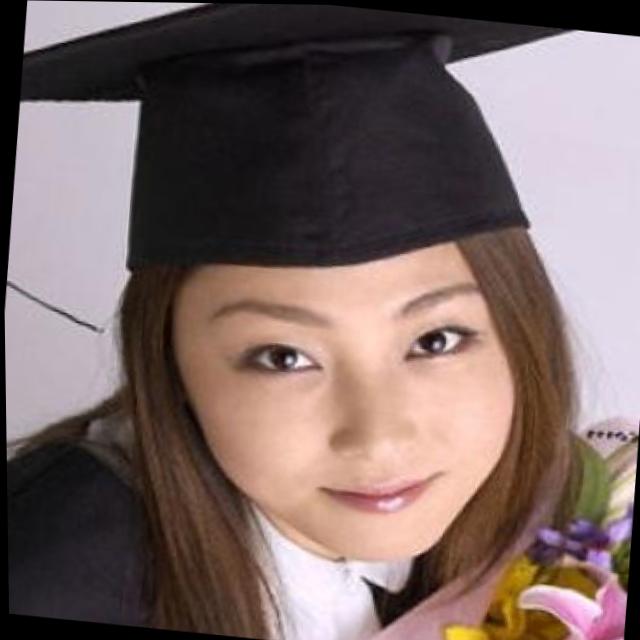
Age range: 21-44